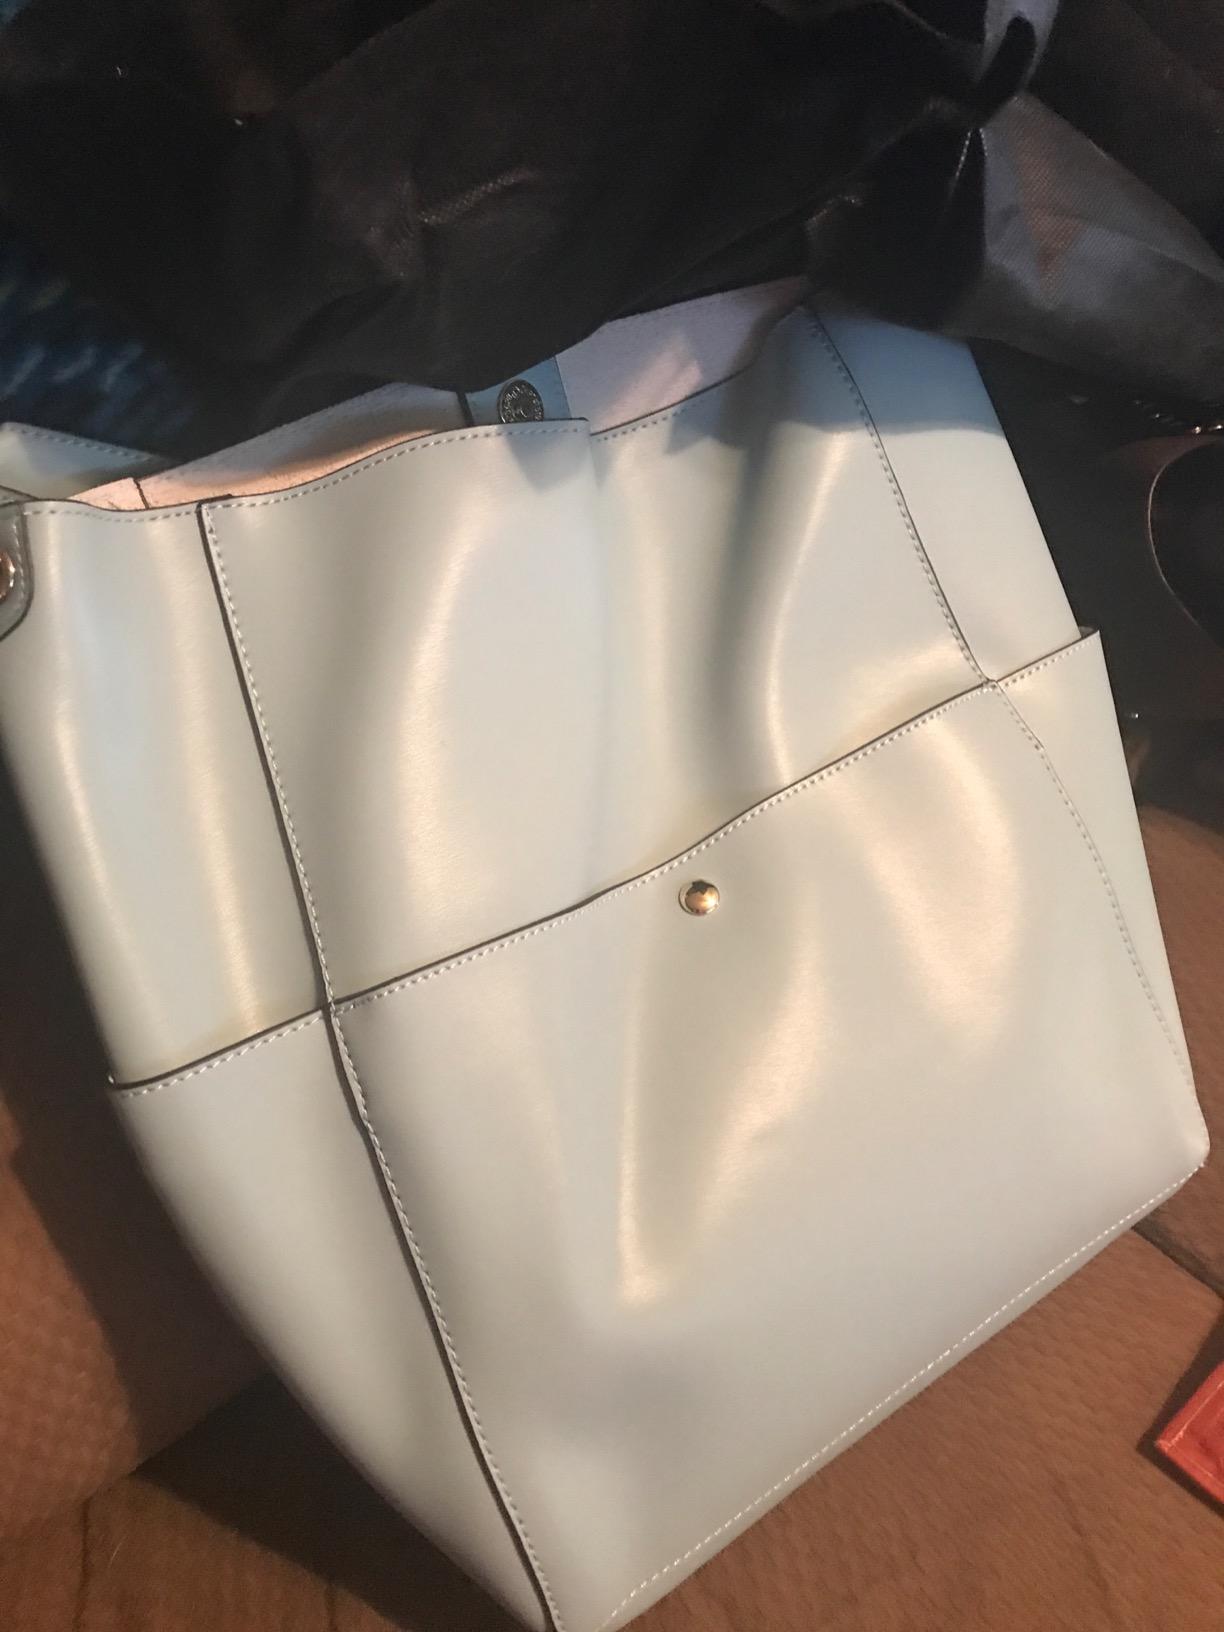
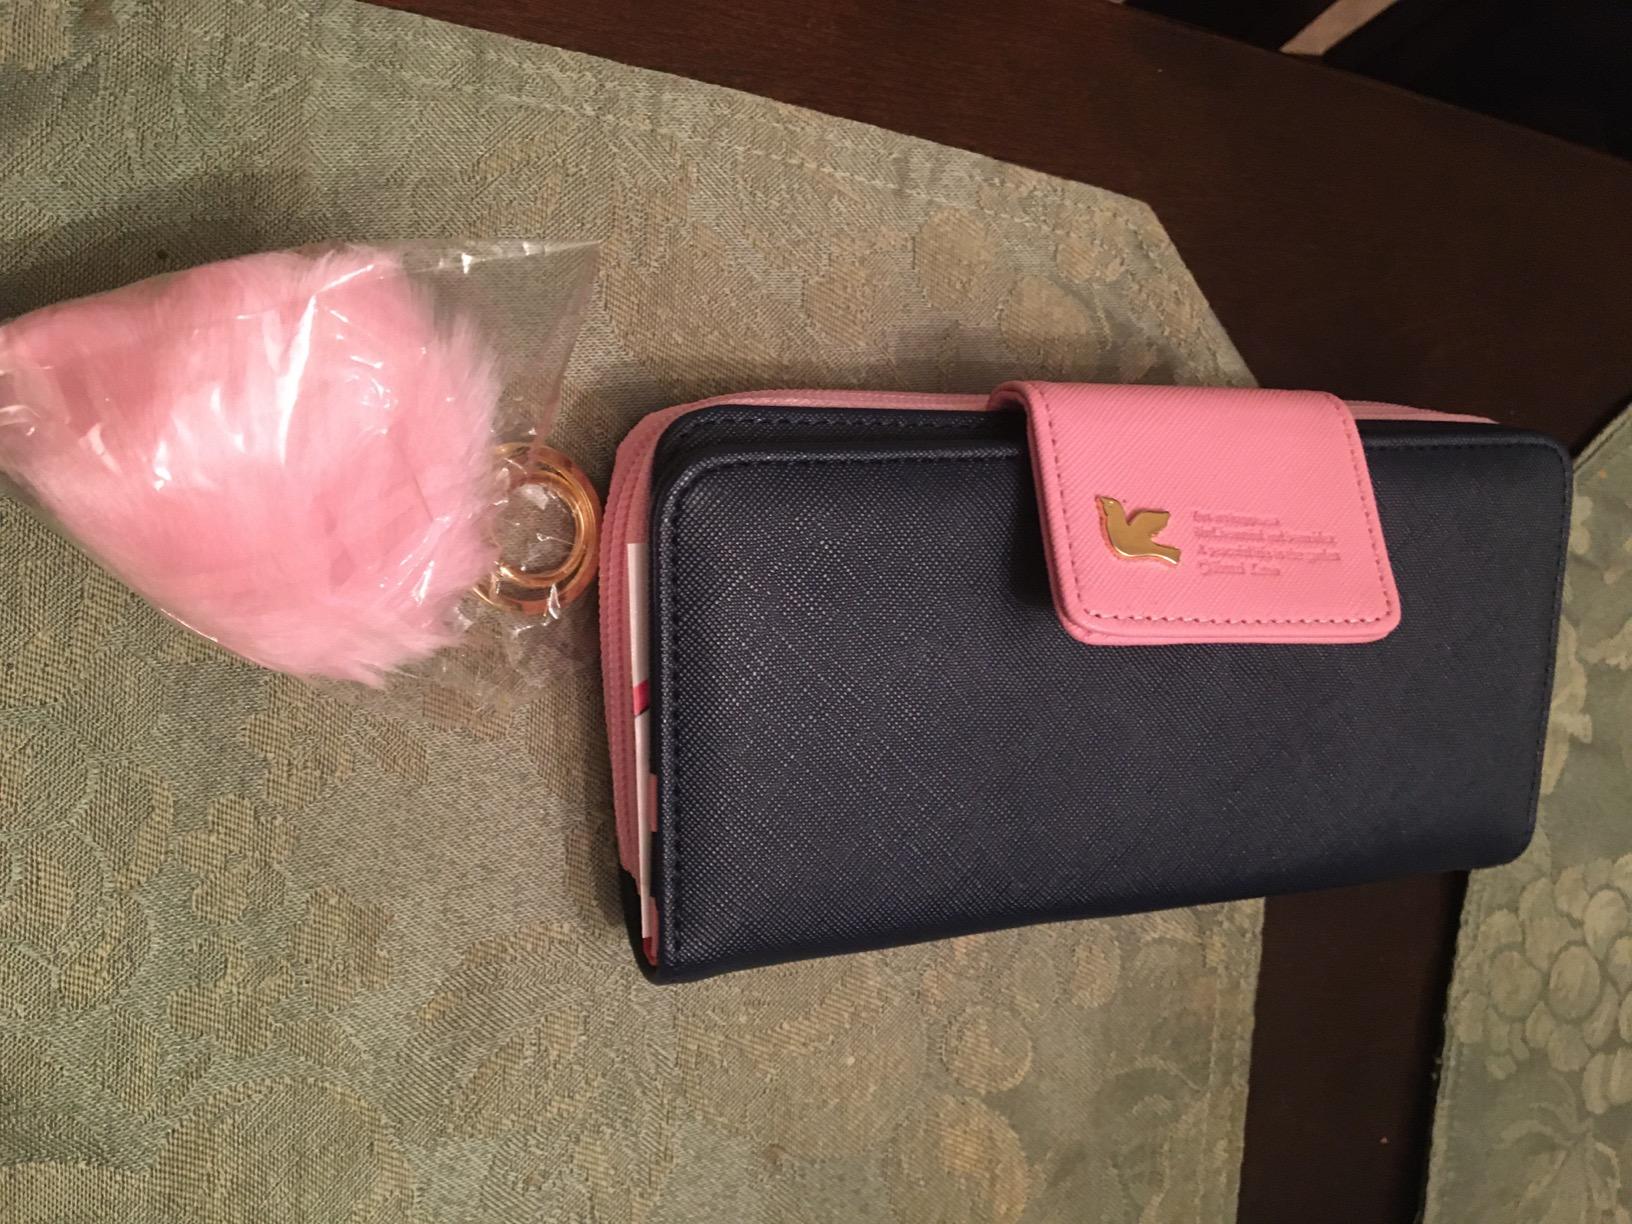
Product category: accessories_handbag
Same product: no